Tony Piccolo

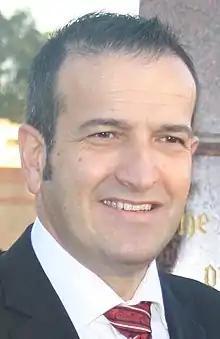
Piccolo in 2013

From 2013 to 2016, he served in nine various ministerial portfolios at different times in the Weatherill Labor cabinet – Disabilities, Youth, Volunteers, Communities and Social Inclusion, Social Housing, Police, Correctional Services, Emergency Services, and Road Safety. He announced his resignation from cabinet on 12 January 2016, citing cabinet renewal, and confirmed he intended to re-contest his seat at the 2018 election.